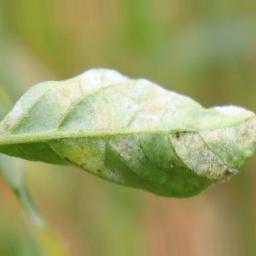
Label: powdery mildew